Nate Collins

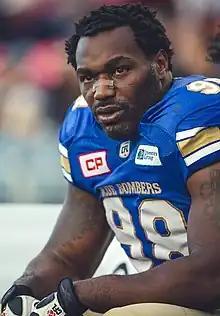
Collins with the Winnipeg Blue Bombers in 2016

Nathaniel Allen Collins (born December 14, 1987) is an American former professional football player who was a defensive tackle in the National Football League (NFL). He played college football for the Virginia Cavaliers and signed as an undrafted free agent with the New York Giants. He later played for the Jacksonville Jaguars and Chicago Bears